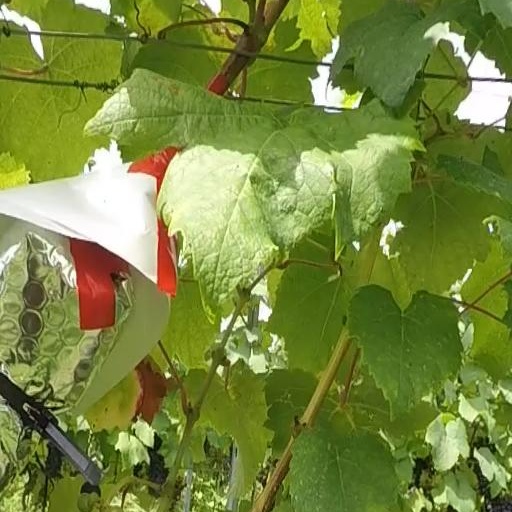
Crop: grape